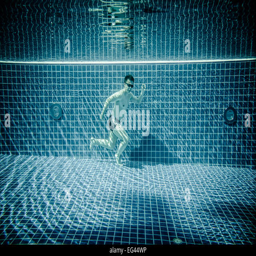
man under water runs along the bottom of a swimming pool